Oyaki

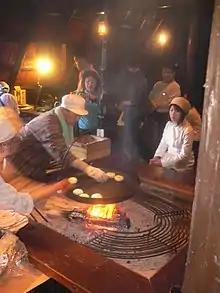
Preparing oyaki

The food originated in northern Nagano prefecture and Azumi Basin, as one of the alternatives for rice as most of the prefecture is not suitable for growing them. It later spread across the prefecture and shops that specialize in Oyaki grew from the 1980s.